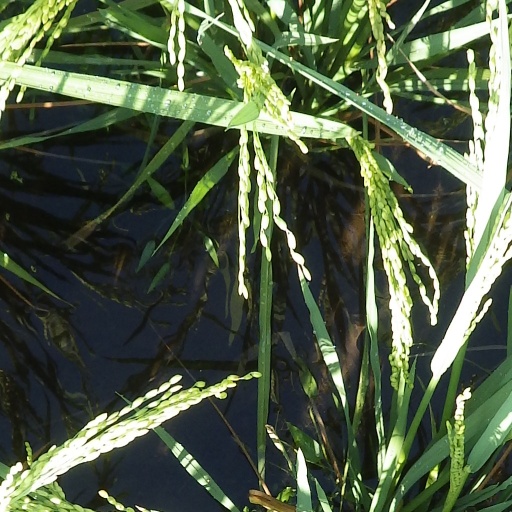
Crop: rice